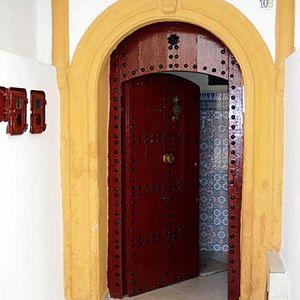
porte maison à salé